ISU Junior Grand Prix in Mexico

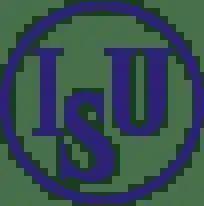

The ISU Junior Grand Prix in Mexico is an international figure skating competition. Sanctioned by the International Skating Union, it is periodically held in the autumn as part of the Junior Grand Prix (JGP) series. Medals may be awarded in men's singles, women's singles, pair skating, and ice dance.